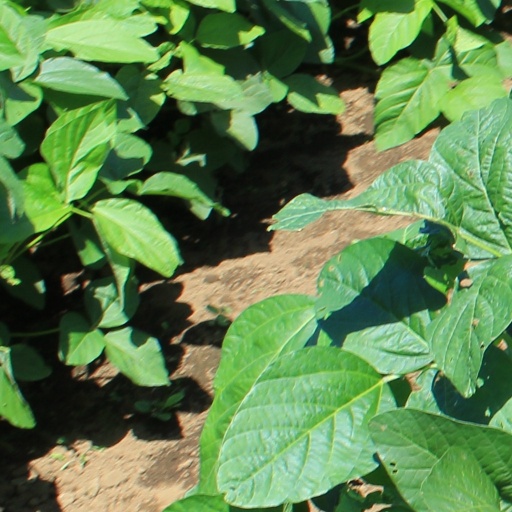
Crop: soybean